Chevrolet Camaro (second generation)

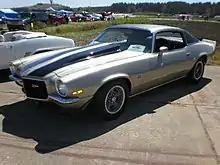
1973 Chevrolet Camaro Z28

The 1972 Camaro suffered two major setbacks. The UAW strike at a GM assembly plant in Norwood disrupted production for 174 days, and 1,100 incomplete Camaros had to be scrapped because they could not meet 1973 federal bumper safety standards. Some at GM seriously considered dropping the Camaro and Firebird altogether, particularly while the corporation was under pressure to adapt its vast number of makes and models to difficult new regulations for emissions, safety, and fuel economy. Others pointed out the fiercely loyal followings the cars enjoyed and were convinced the models remained viable. The latter group eventually convinced those in favor of dropping the F-cars to reconsider, and Chevrolet would go on to produce 68,656 Camaros in 1972. Only 970 SS 396s were produced in 1972, and this was the last year for the SS 396 and SS 350 models, as well as the last year the Camaro was offered with a Big Block from the factory. This year the badges changed from "Z/28" to "Z28". Horsepower ratings continued to drop, not only due to lower compression and tighter emissions controls but, beginning with the 1972 model year, a switch from gross to net ratings based on an engine in an actual vehicle with all accessories installed. With that, the 350 ci LT1 dropped from 330 gross horsepower (275 net) in 1971 to 255 net horsepower for 1972 and the 300 gross horsepower (260 net) big-block 396 fell to 240.